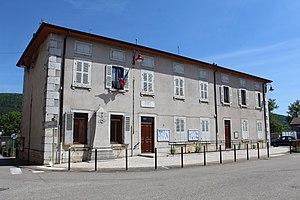
Mairie de Simandre-sur-Suran.